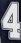
Number: 4